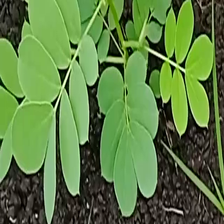
Weed species: Sicklepod_(Senna obtusifolia)